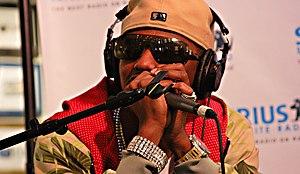
Fabolous, de son vrai nom John David Jackson, né le 18 novembre 1977 à Brooklyn, New York, est un rappeur américain. La carrière de Jackson débute en 1998 ; il se lance dans le rap sur l'émission de radio présentée par DJ Clue, puis sur Hot 97. Jackson est ensuite signé au label de DJ Clue, Desert Storm puis assure un contrat de distribution avec Elektra Records. Son premier album, Ghetto Fabolous, contient les singles à succès Can't Deny It et Young'n, qui popularisent Jackson. Son deuxième album s'intitule Street Dreams, publié en 2003, qui contient les singles ayant atteint le Top 10 Can't Let You Go et Into You. Hormis les chansons de ces albums, Jackson compte également d'autres singles à succès comme Trade It All, Pt. 2, Breathe, Make Me Better, Baby Don't Go, Throw It in the Bag et You Be Killin' Em. Il est également connu pour sa participation à des singles comme Superwoman Pt. II de Lil' Mo, Dip It Low de Christina Milian, Shawty Is a 10 de The-Dream, Addiction de Ryan Leslie, I Can't Hear the Music de Brutha, She Got Her Own de Jamie Foxx, et Say Aah de Trey Songz.